Maria Vidal

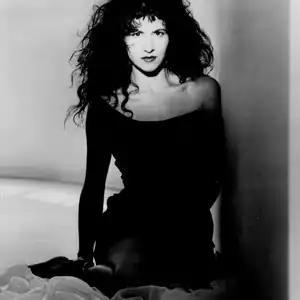
Vidal in 1987

Maria Elena Vidal (born August 1, 1960) is an American singer songwriter. Her single "Body Rock" reached No. 8 on the US Dance Charts, No. 48 on the Hot 100, No. 5 on the Springbok Charts in South Africa, and No. 11 in the UK, and charted on various other international charts. It was the theme song to the film "Body Rock" in 1984.